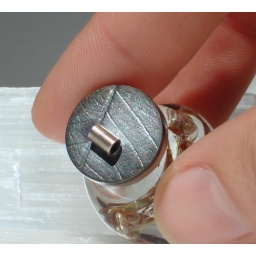
copper wire in clear glass top